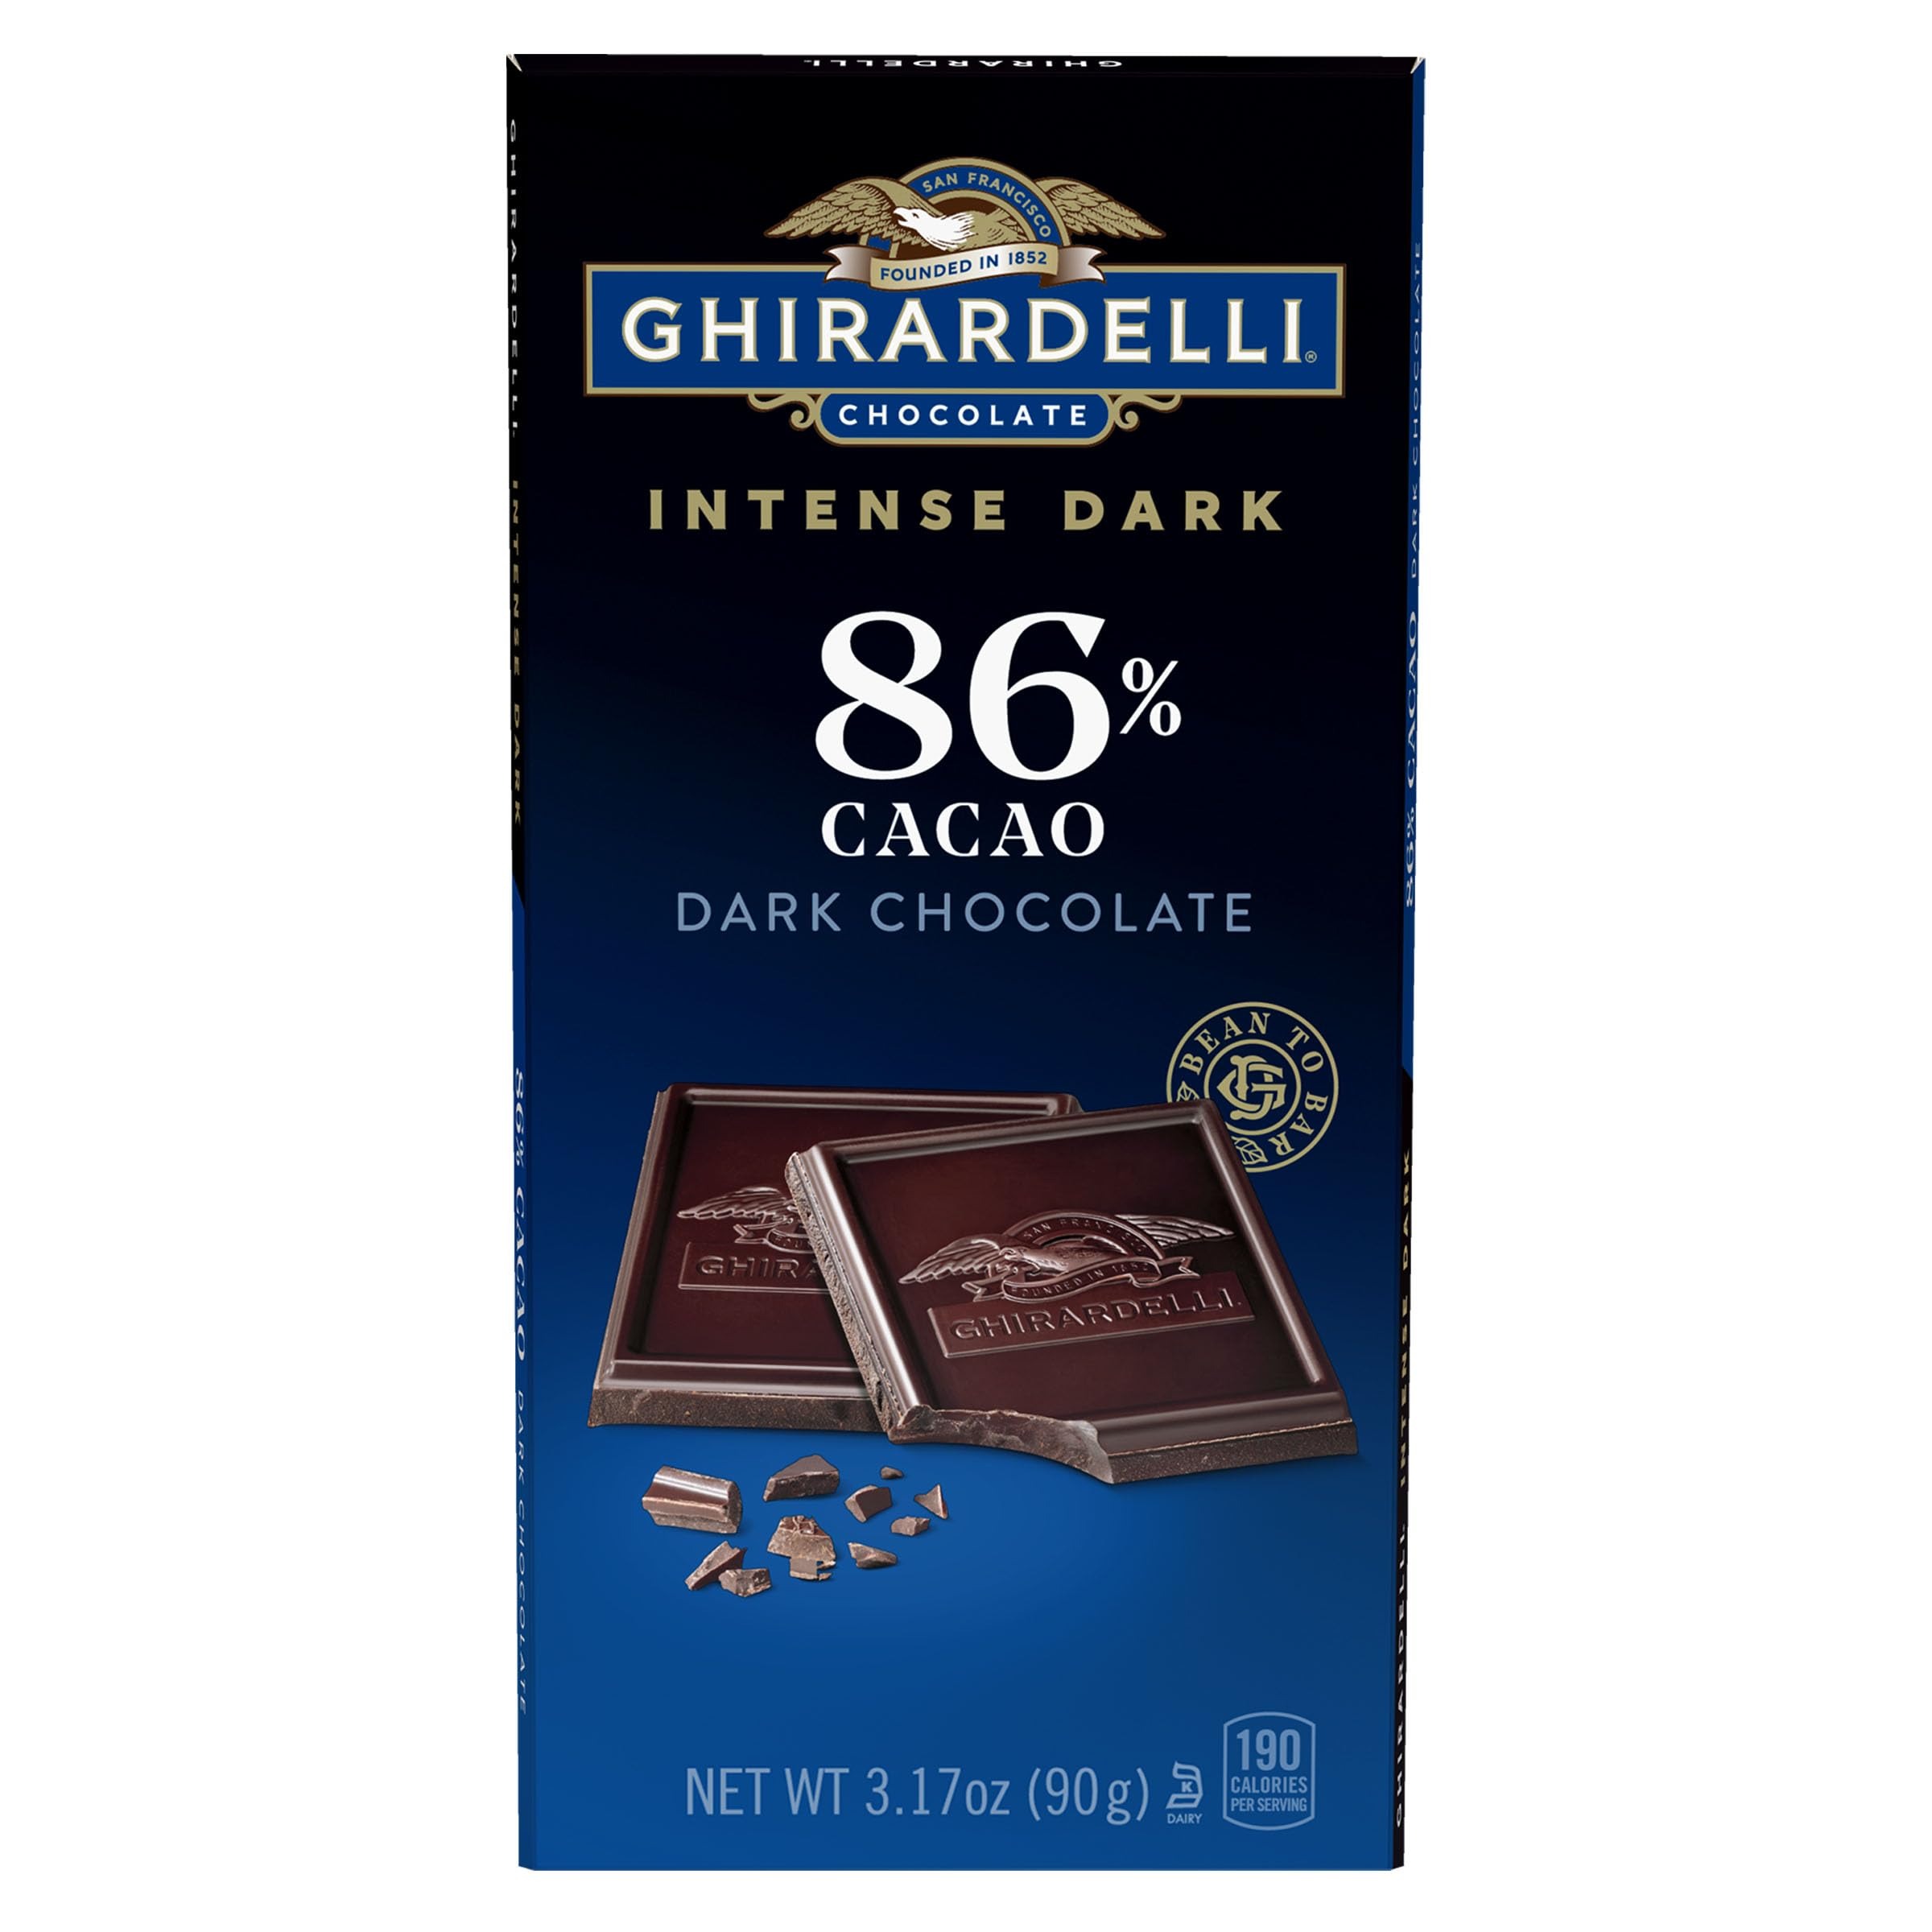
Item Name: GHIRARDELLI Intense Dark Chocolate Bar, 86% Cacao, 3.17 Oz Bar
Bullet Point 1: One (1) 3.17 oz GHIRARDELLI Intense Dark Chocolate Bar, 86% Cacao
Bullet Point 2: Discover intensely delicious dark chocolate with subtle flavors of dark cherries and dried plums
Bullet Point 3: GHIRARDELLI dark chocolate bar is the ultimate indulgence, party food or gift
Bullet Point 4: Candy bars break into small squares for easy portioning
Bullet Point 5: Sustainably sourced cocoa beans and the highest quality ingredients are skillfully blended for intensely delicious results
Value: 3.17
Unit: Ounce

Price: 5.49